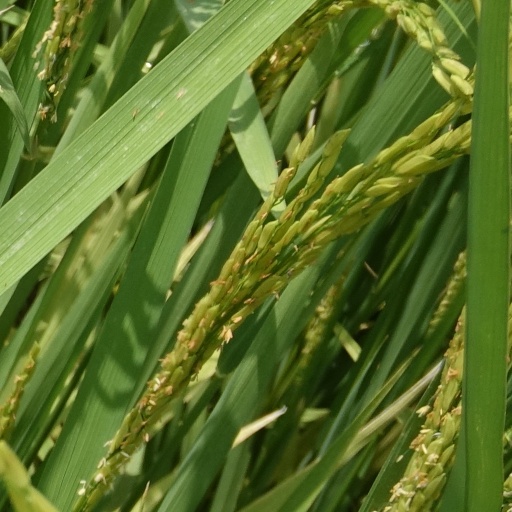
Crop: rice